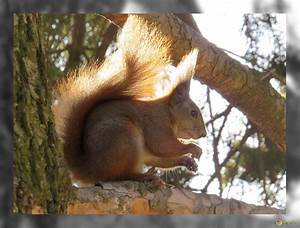
Label: scoiattolo